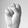
ASL letter: S